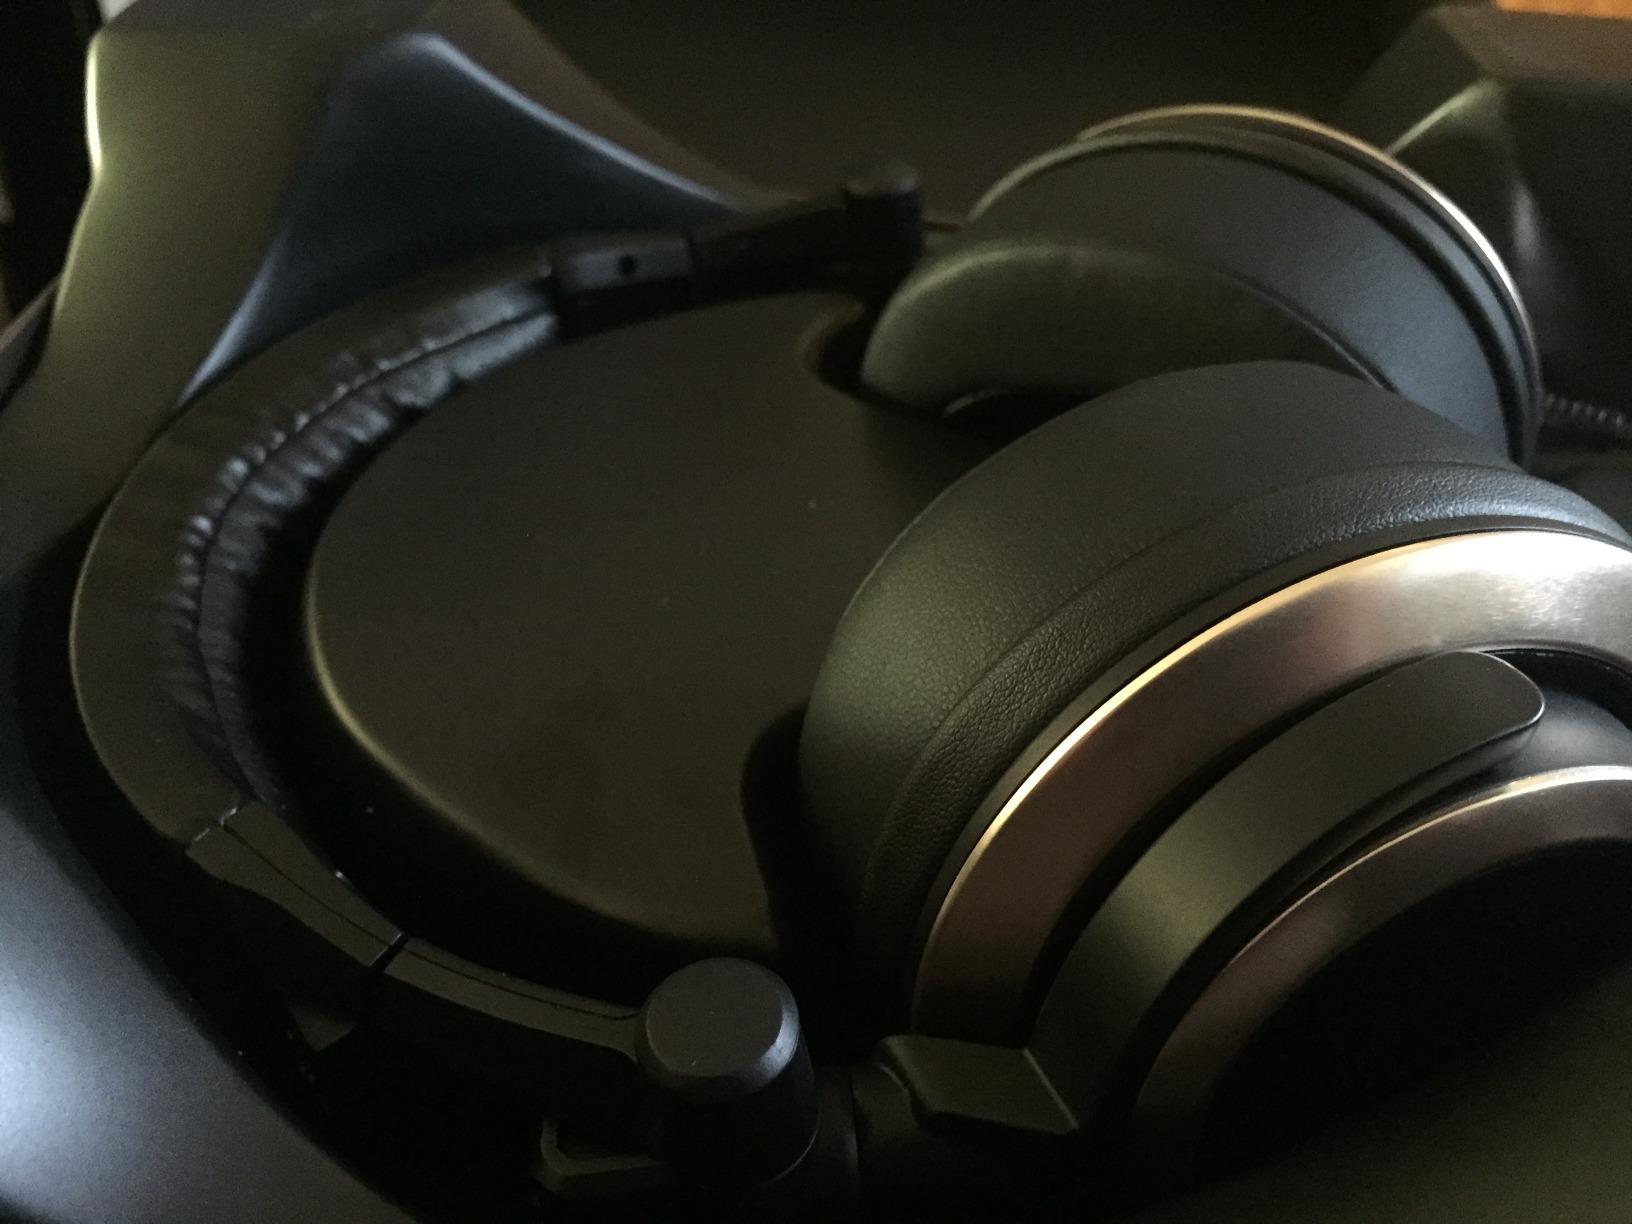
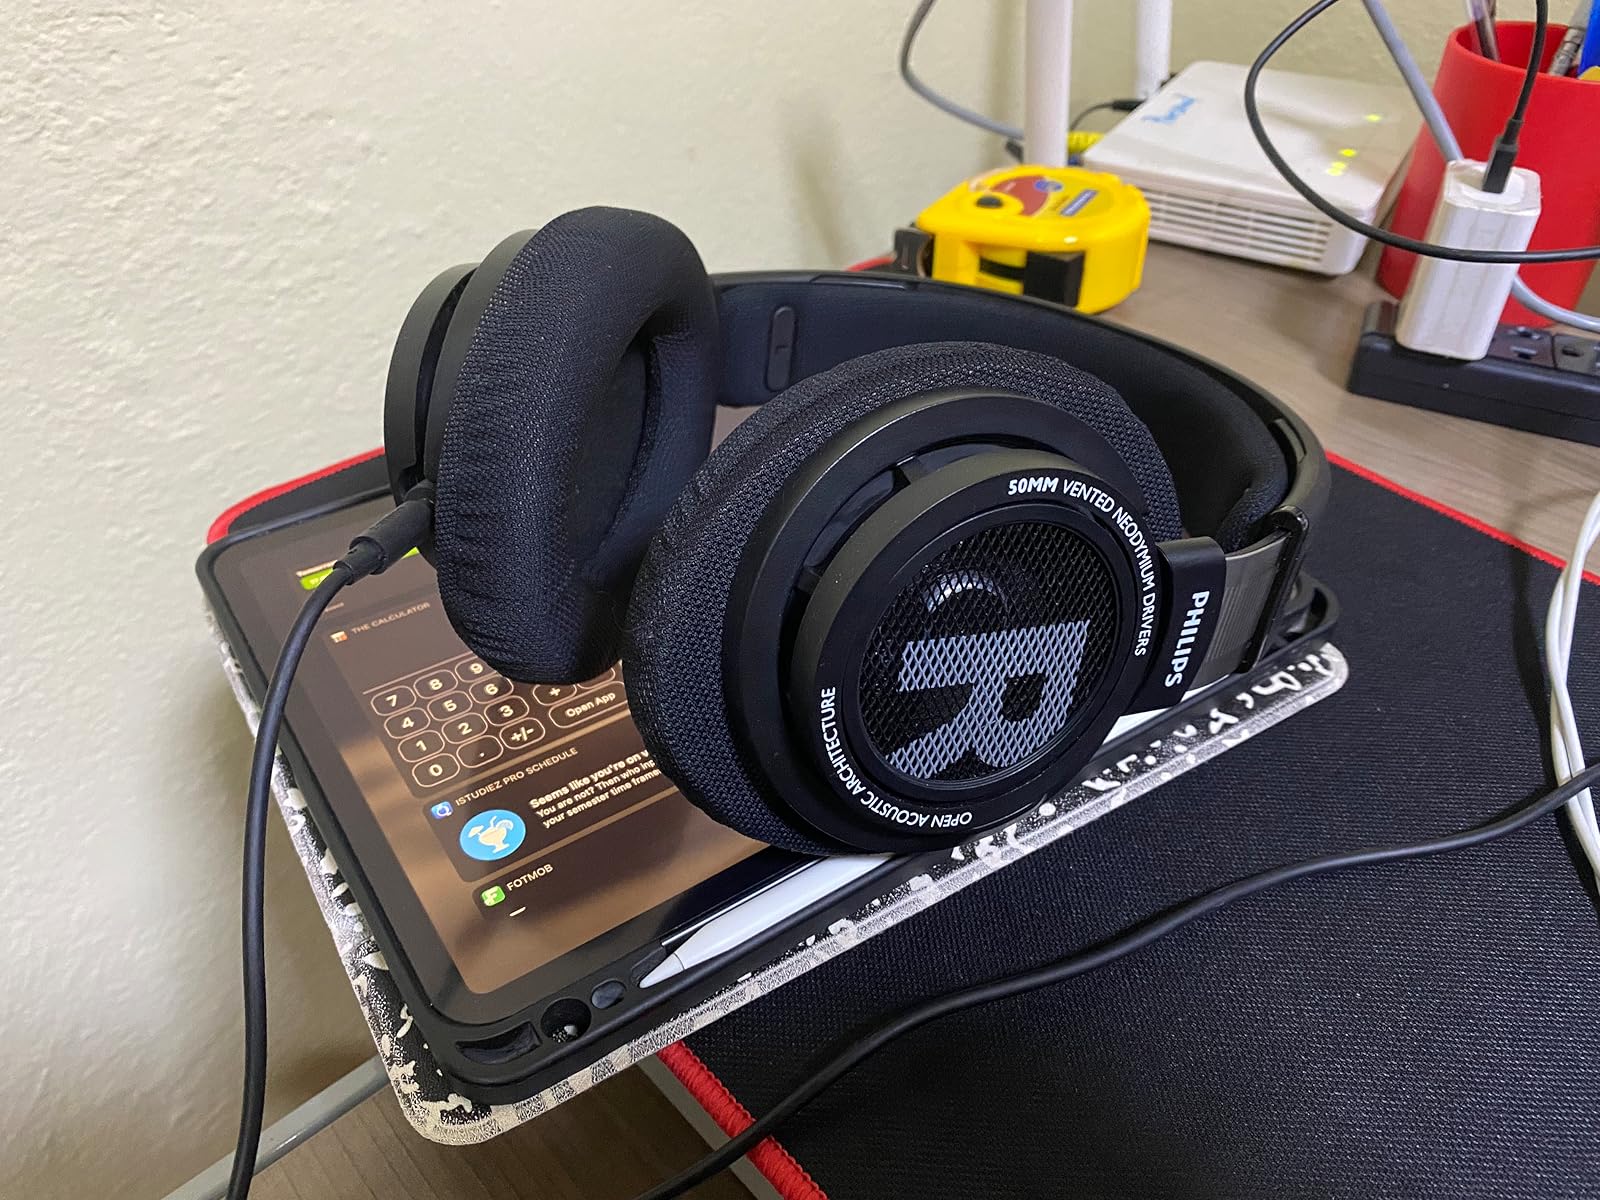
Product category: headphones
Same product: no